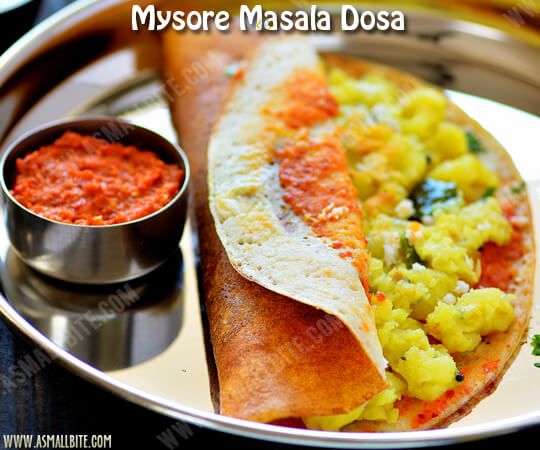
Dish: masala_dosa